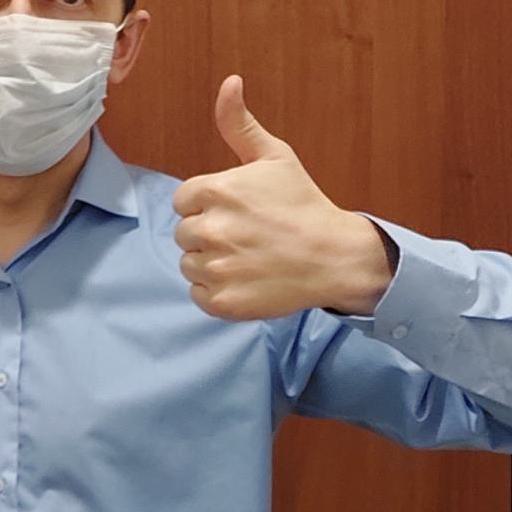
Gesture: like